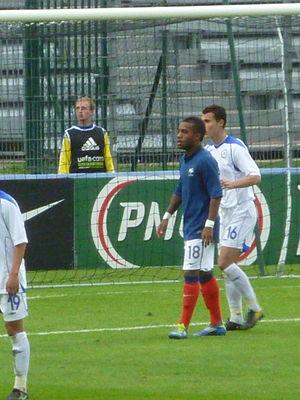
Alexandre Lacazette, attaquant de l'équipe de France U21. Match qualificatif contre le Kazakhstan à Clermont-Ferrand.
Alexandre Lacazette, né le 28 mai 1991 à Lyon, est un footballeur international français qui évolue au poste d'attaquant à l'Arsenal FC.